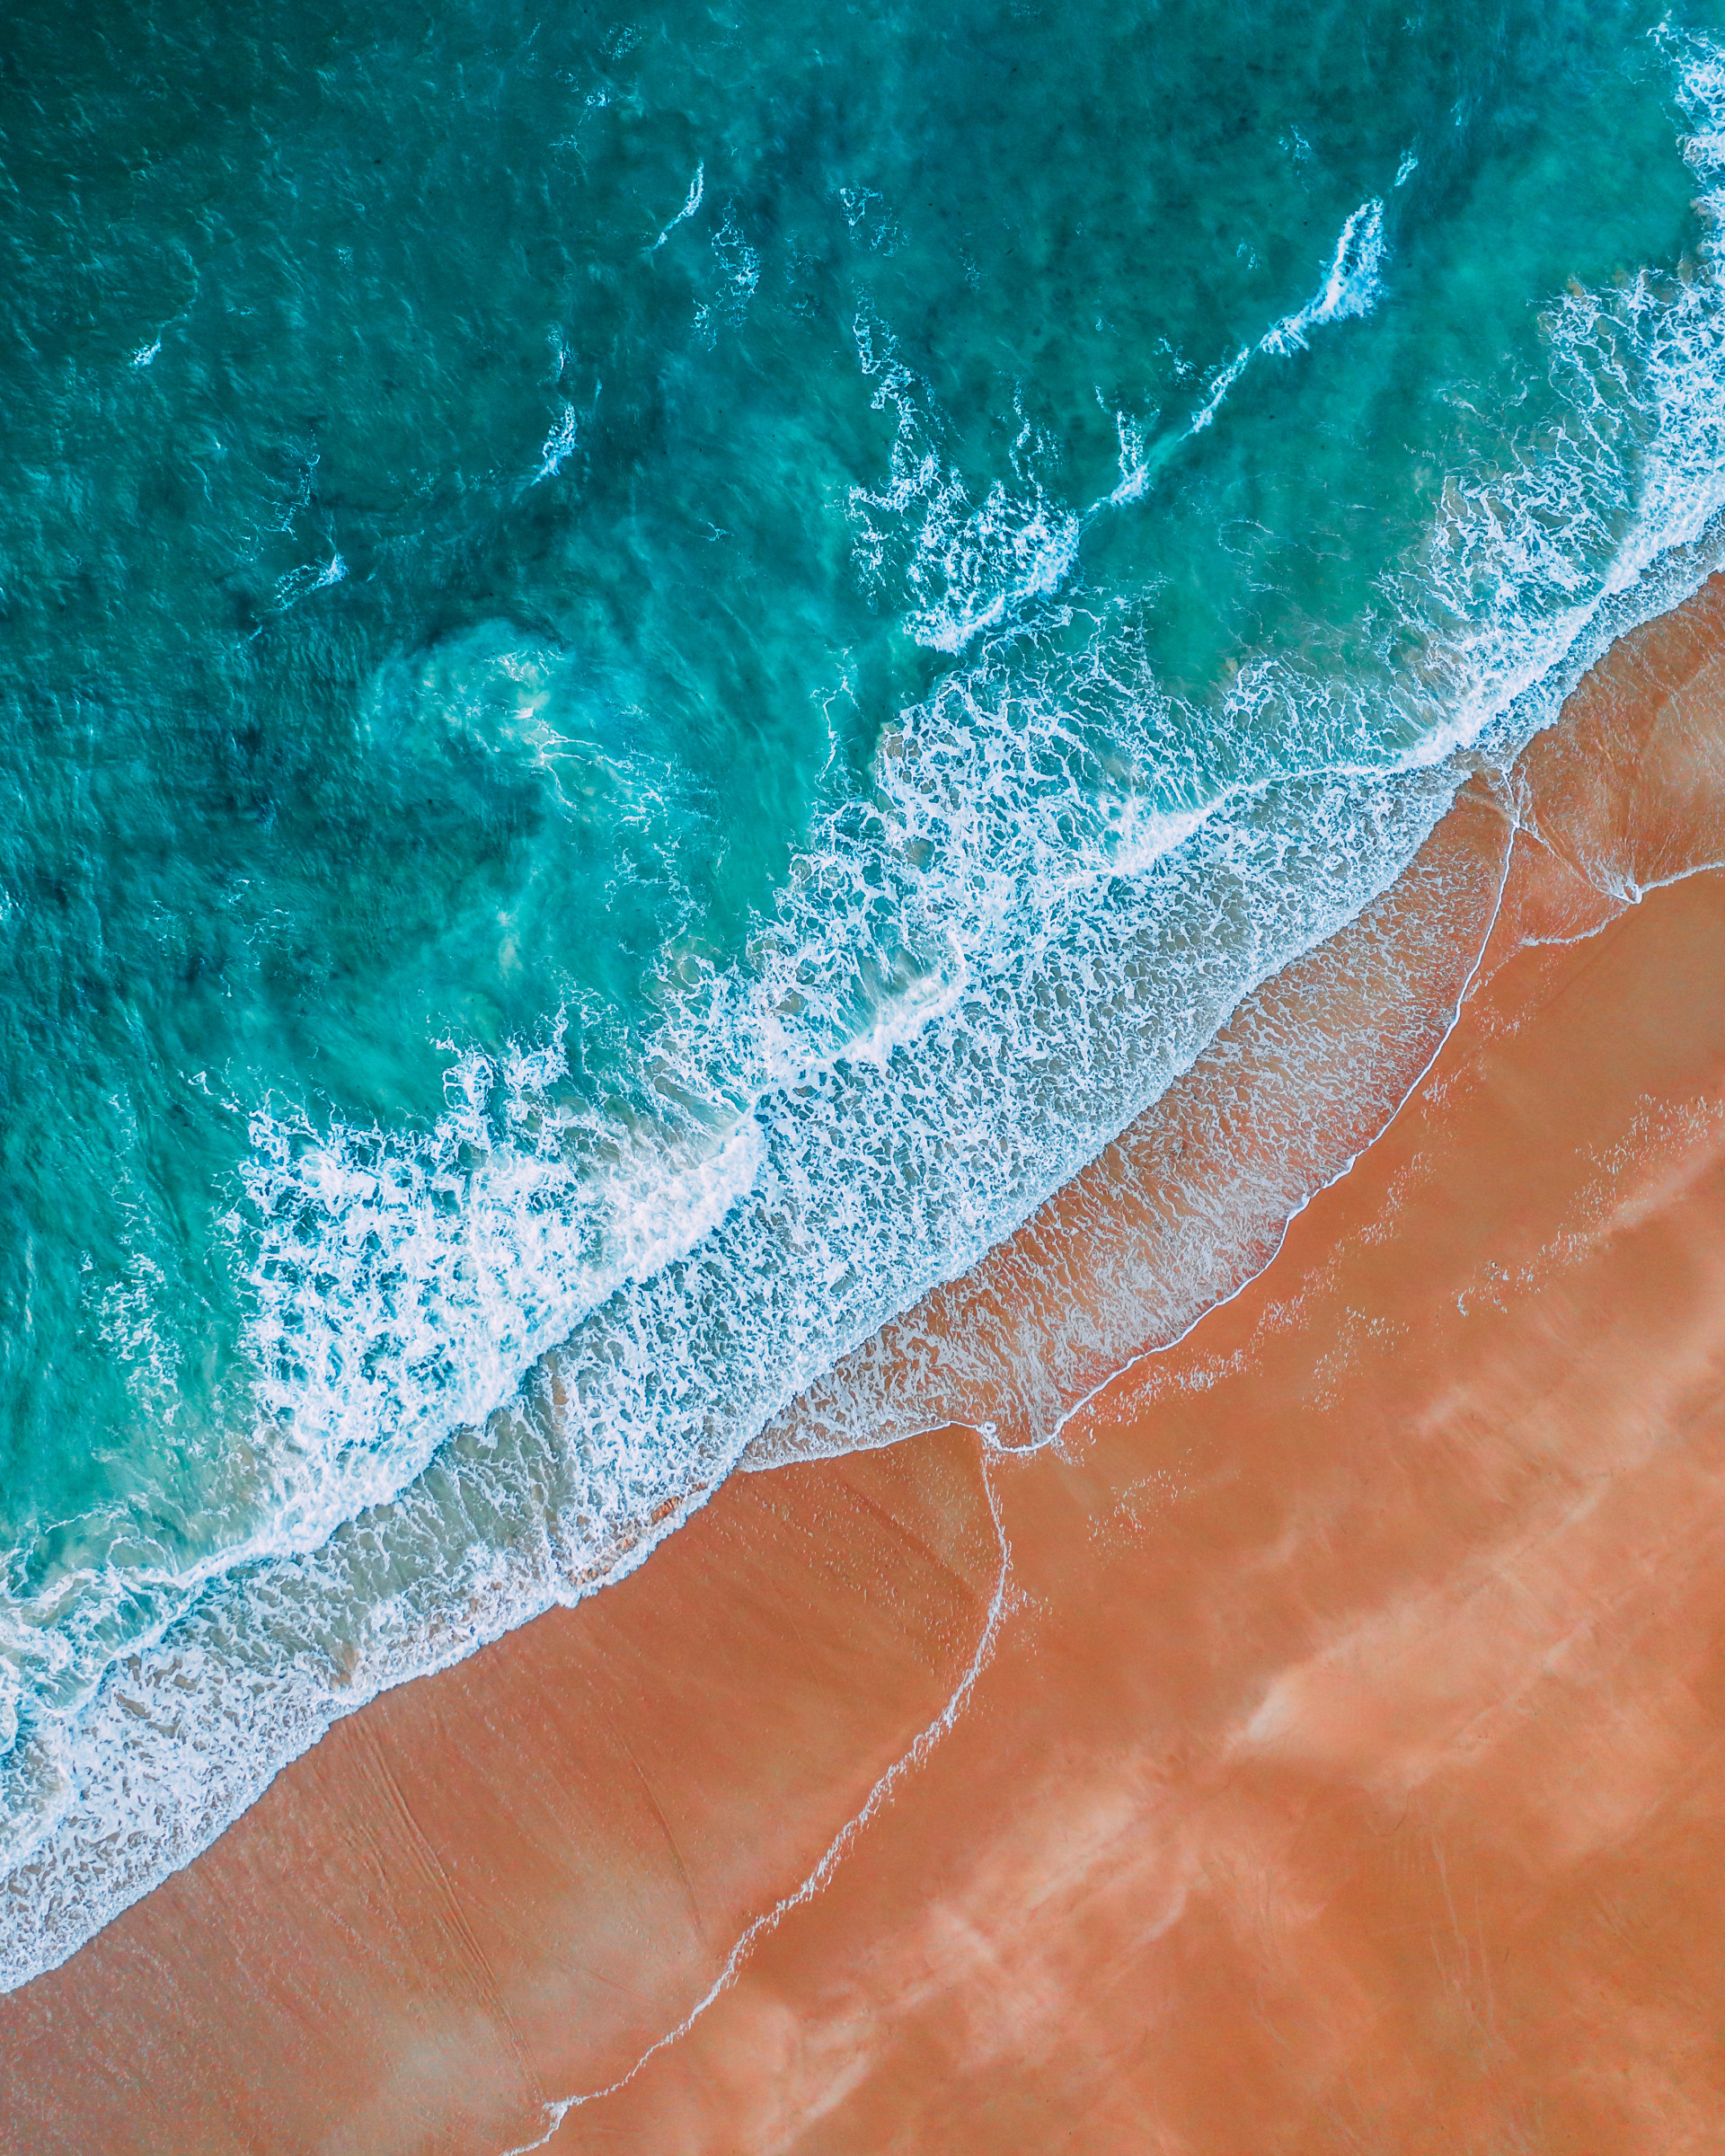
natural, water, blue, aqua, turquoise, green, azure, teal, wave, textile